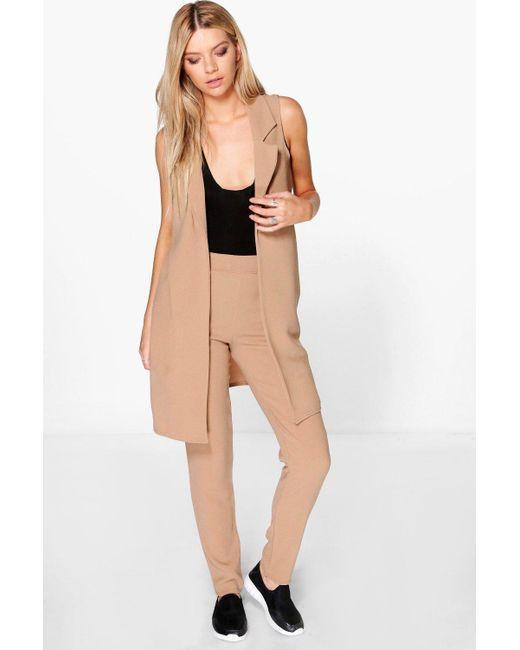
Hautfarbener langer Mantel mit Hose für Damen